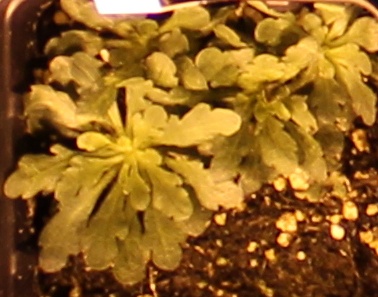
Label: Horseweed